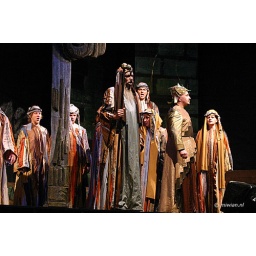
UItvoering van de beroemde opera van Guiseppe Verdi op het Grote Kerkhof in Deventer door de Silesian State Opera.